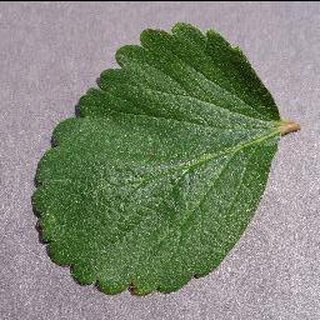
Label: healthy_strawberry